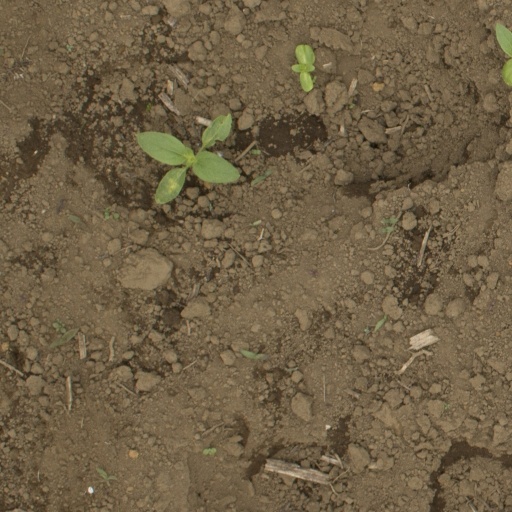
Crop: Jerusalem artichoke